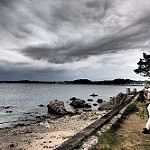
Label: sea